History of Roman and Byzantine domes

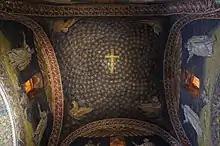
The Mausoleum of Galla Placidia in Ravenna

In the 4th century, Roman domes proliferated due to changes in the way domes were constructed, including advances in centering techniques and the use of brick ribbing. The so-called "Temple of Minerva Medica", for example, used brick ribs along with step-rings and lightweight pumice aggregate concrete to form a decagonal dome. The material of choice in construction gradually transitioned during the 4th and 5th centuries from stone or concrete to lighter brick in thin shells. The use of ribs stiffened the structure, allowing domes to be thinner with less massive supporting walls. Windows were often used in these walls and replaced the oculus as a source of light, although buttressing was sometimes necessary to compensate for large openings. The Mausoleum of Santa Costanza has windows beneath the dome and nothing but paired columns beneath that, using a surrounding barrel vault to buttress the structure.